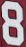
Number: 8